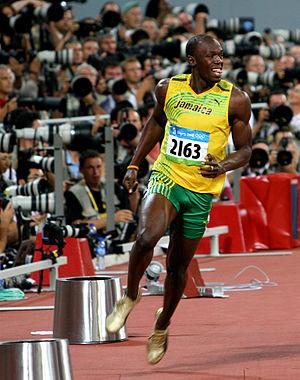
Usain Bolt exulte après sa victoire au 100 m durant les jeux olympiques de 2008 à Pékin. Photo prise très peu de temps (1 à 2 secondes) après le franchissement de la ligne d'arrivée. മലയാളം: ബെയ്ജിങ് ഒളിമ്പിക്സില്‍ 100മീ വിജയത്തിനുശേഷം ആഹ്ലാദപ്രകടനം നടത്തുന്ന ഉസൈന്‍ ബോള്‍ട്ട്.
Le 100 mètres est une épreuve d'athlétisme consistant à parcourir, en ligne droite, un sprint sur une distance de 100 mètres. Il est couru au très haut niveau en moins de 10 secondes pour les hommes et de 11 secondes pour les femmes. Historiquement, la course de vitesse est l'une des plus anciennes de l'athlétisme puisqu'on en retrouve la trace plusieurs siècles avant l'organisation des premiers Jeux olympiques antiques.
L’athlétisme figure au programme des Jeux olympiques depuis la première édition en 1896 pour les hommes, et depuis 1928 pour les femmes. Il est le sport qui compte le plus grand nombre d'épreuves lors des Jeux olympiques avec la natation. Les compétitions se déroulent généralement dans le stade olympique.
L'épreuve du 100 mètres masculin aux Jeux olympiques de 2008 s'est déroulée les 15 et 16 août 2008 dans le Stade national de Pékin.